Clan Lyon

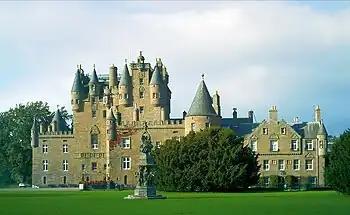

John Lyon, 2nd Earl of Kinghorne was a close personal friend of James Graham, 1st Marquis of Montrose. Lyon was with Montrose in 1638 when he subscribed to the National Covenant. Lyon accompanied Montrose on his early campaigns in defense of the Covenant, however he did not support him when he chose to fight for Charles I of England. As a result, Lyon's estates were almost ruined for supporting the Army of the Covenant.